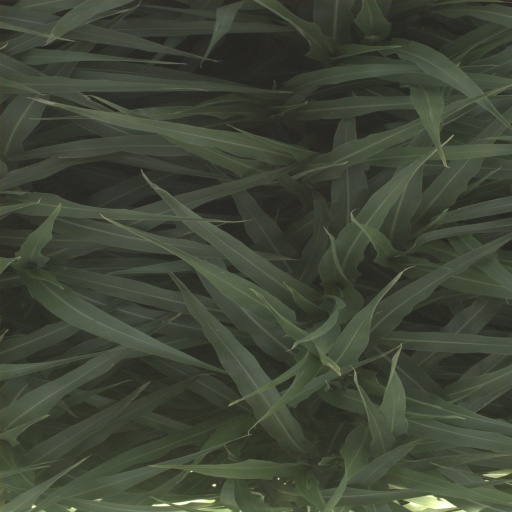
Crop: sorghum